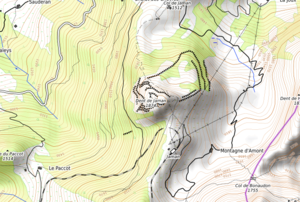
carte réalisée sur umap This map was created from OpenStreetMap project data, collected by the community. This map may be incomplete, and may contain errors. Don't rely solely on it for navigation.
La dent de Jaman est un sommet des Préalpes vaudoises situé à 1 874 mètres d'altitudes, dans le canton de Vaud, en Suisse.